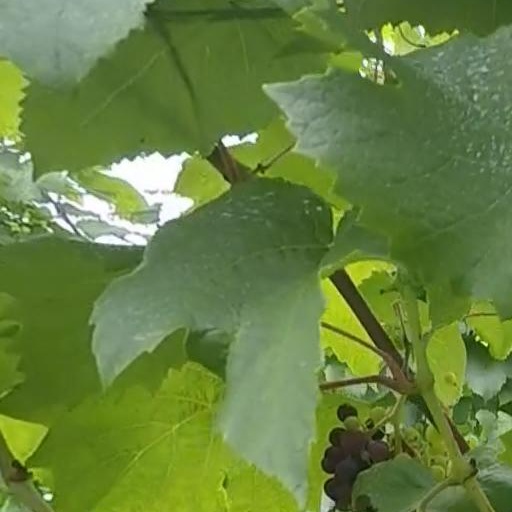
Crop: grape